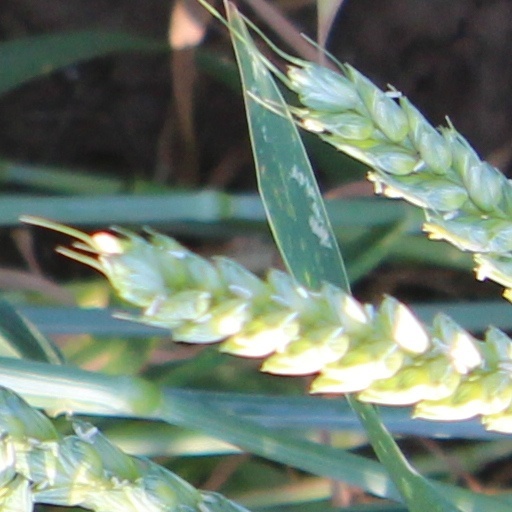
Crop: wheat